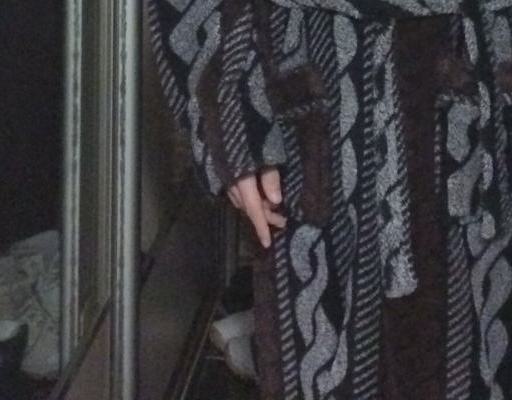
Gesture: no_gesture